Sindh

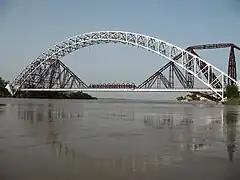
Lansdowne Railway Bridge

Among the wild animals, the Sindh ibex (sareh), blackbuck, wild sheep (Urial or gadh) and wild bear are found in the western rocky range. The leopard is now rare and the Asiatic cheetah extinct. The Pirrang (large tiger cat or fishing cat) of the eastern desert region is also disappearing. Deer occur in the lower rocky plains and in the eastern region, as do the Striped hyena (charakh), jackal, fox, porcupine, common gray mongoose and hedgehog. The Sindhi phekari, red lynx or Caracal cat, is found in some areas. Phartho (hog deer) and wild bear occur, particularly in the central inundation belt. There are bats, lizards and reptiles, including the cobra, lundi (viper) and the mysterious Sindh krait of the Thar region, which is supposed to suck the victim's breath in his sleep.